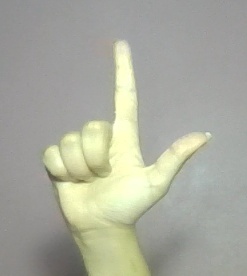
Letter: laam